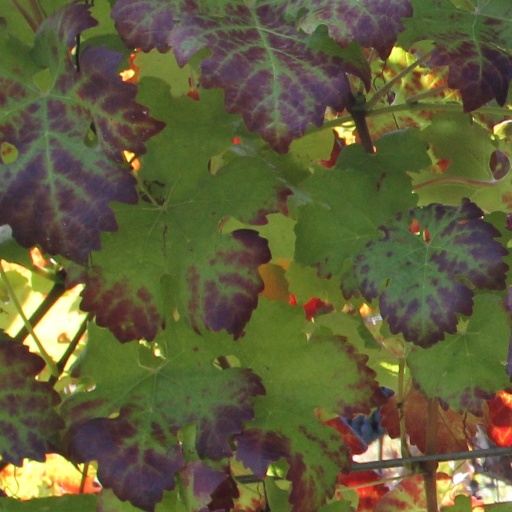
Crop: grape